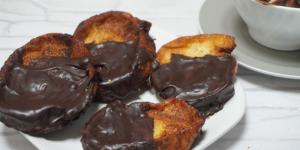
torrijas de chocolate